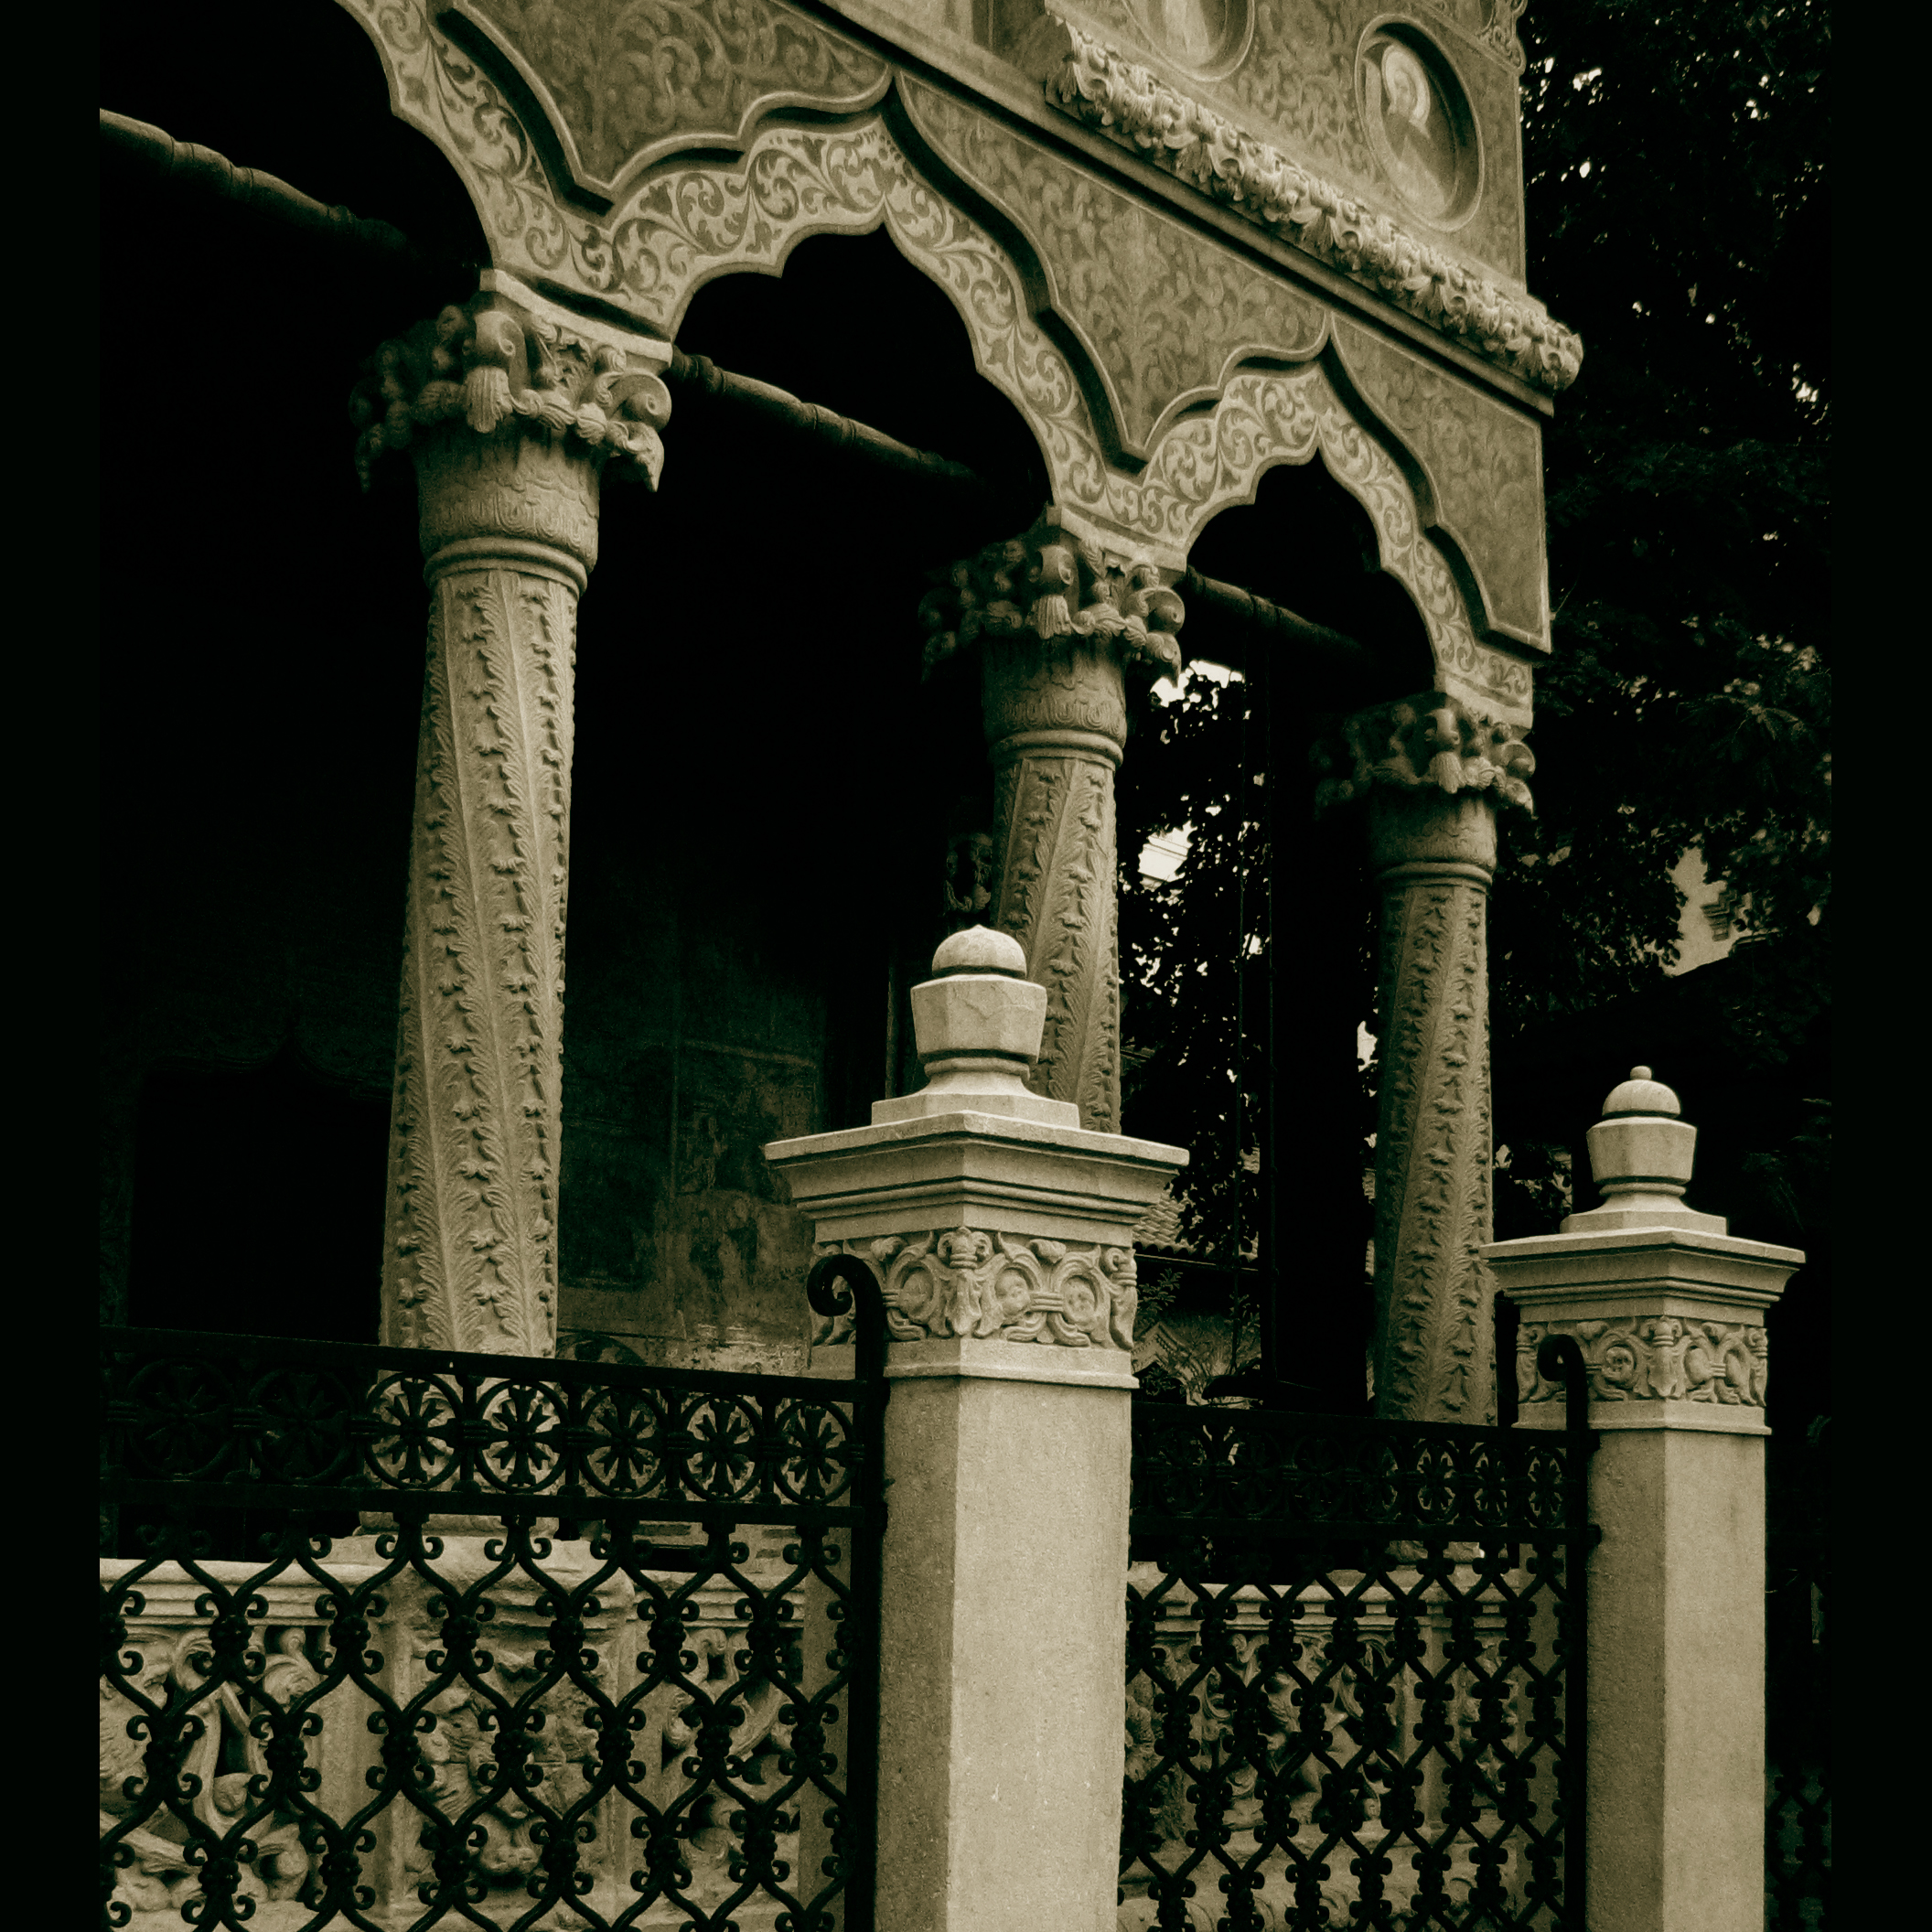
architecture, structure, photography, building, monument, photo, europe, statue, arch, column, religion, landmark, church, monochrome, christian, photos, religious, cool image, de, temple, monastery, churches, shrine, fotografie, christianity, romana, orthodox, eastern, romania, bucharest, convent, bor, biserica, arhitectura, orthodoxy, romanian, ortodoxa, patrimoniu, ortodox, manastirea, manastire, ortodoxia, ortodoxie, cretinism, cretin, ecclesiastical, bisericeasc, cladire, edificiu, bucuresti, centrulvechi, lipscani, lmibiiaa19464, stavro, stavropoleos, brancovenesc, 1724, ancient history